Santa Lucía, Francisco Morazán

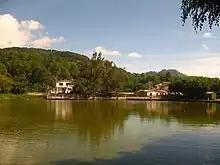
Santa Lucia lagoon

Santa Lucia is a common tourist destination for those who visit the Tegucigalpa. With a mild climate, the main town can be comfortably explored on foot starting with a lagoon full of life in which you can rent rowing boats to explore it. The historic center of Santa Lucia is one of the best preserved in Honduras.